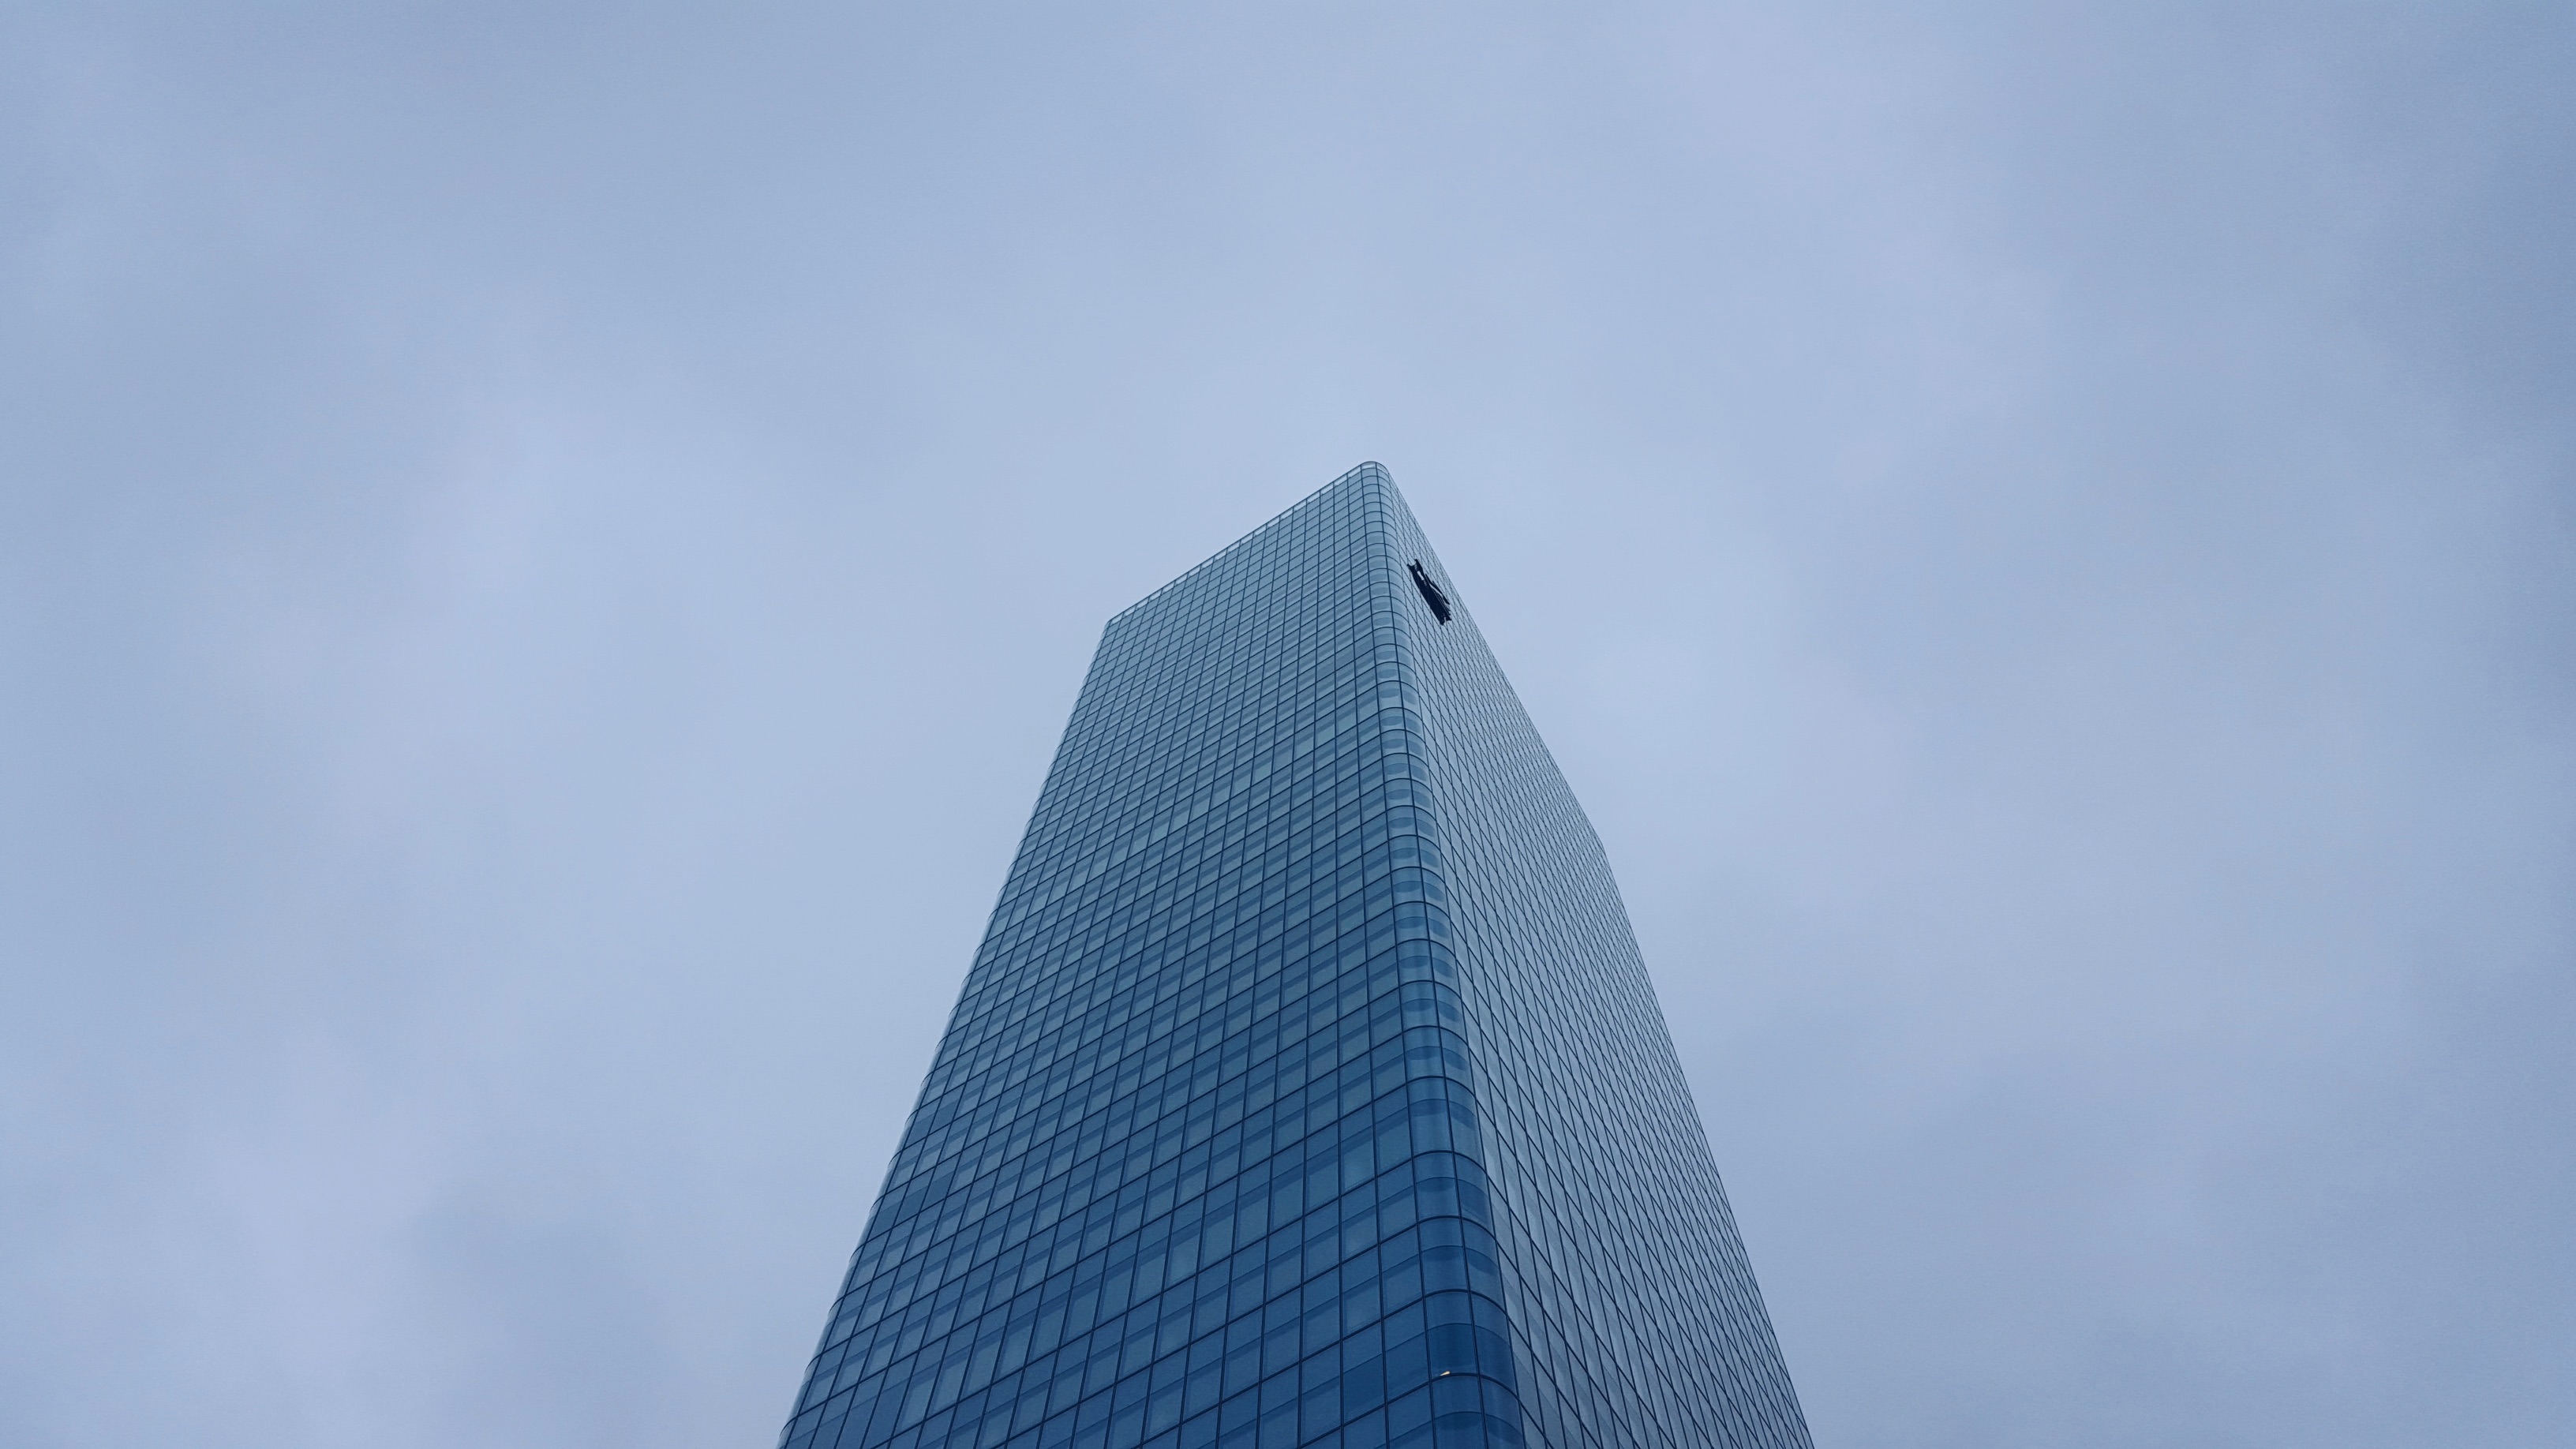
horizon, cloud, sky, skyscraper, daytime, line, tower, landmark, facade, blue, tower block, spire, steeple, shape, atmosphere of earth